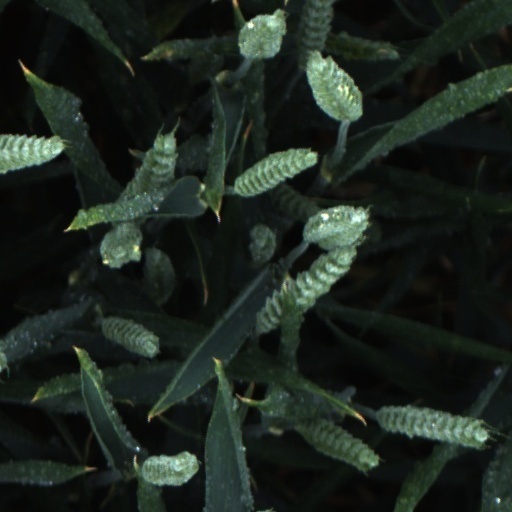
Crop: wheat